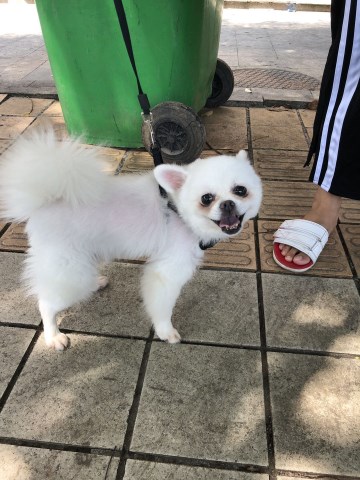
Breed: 1936-n000005-Pomeranian